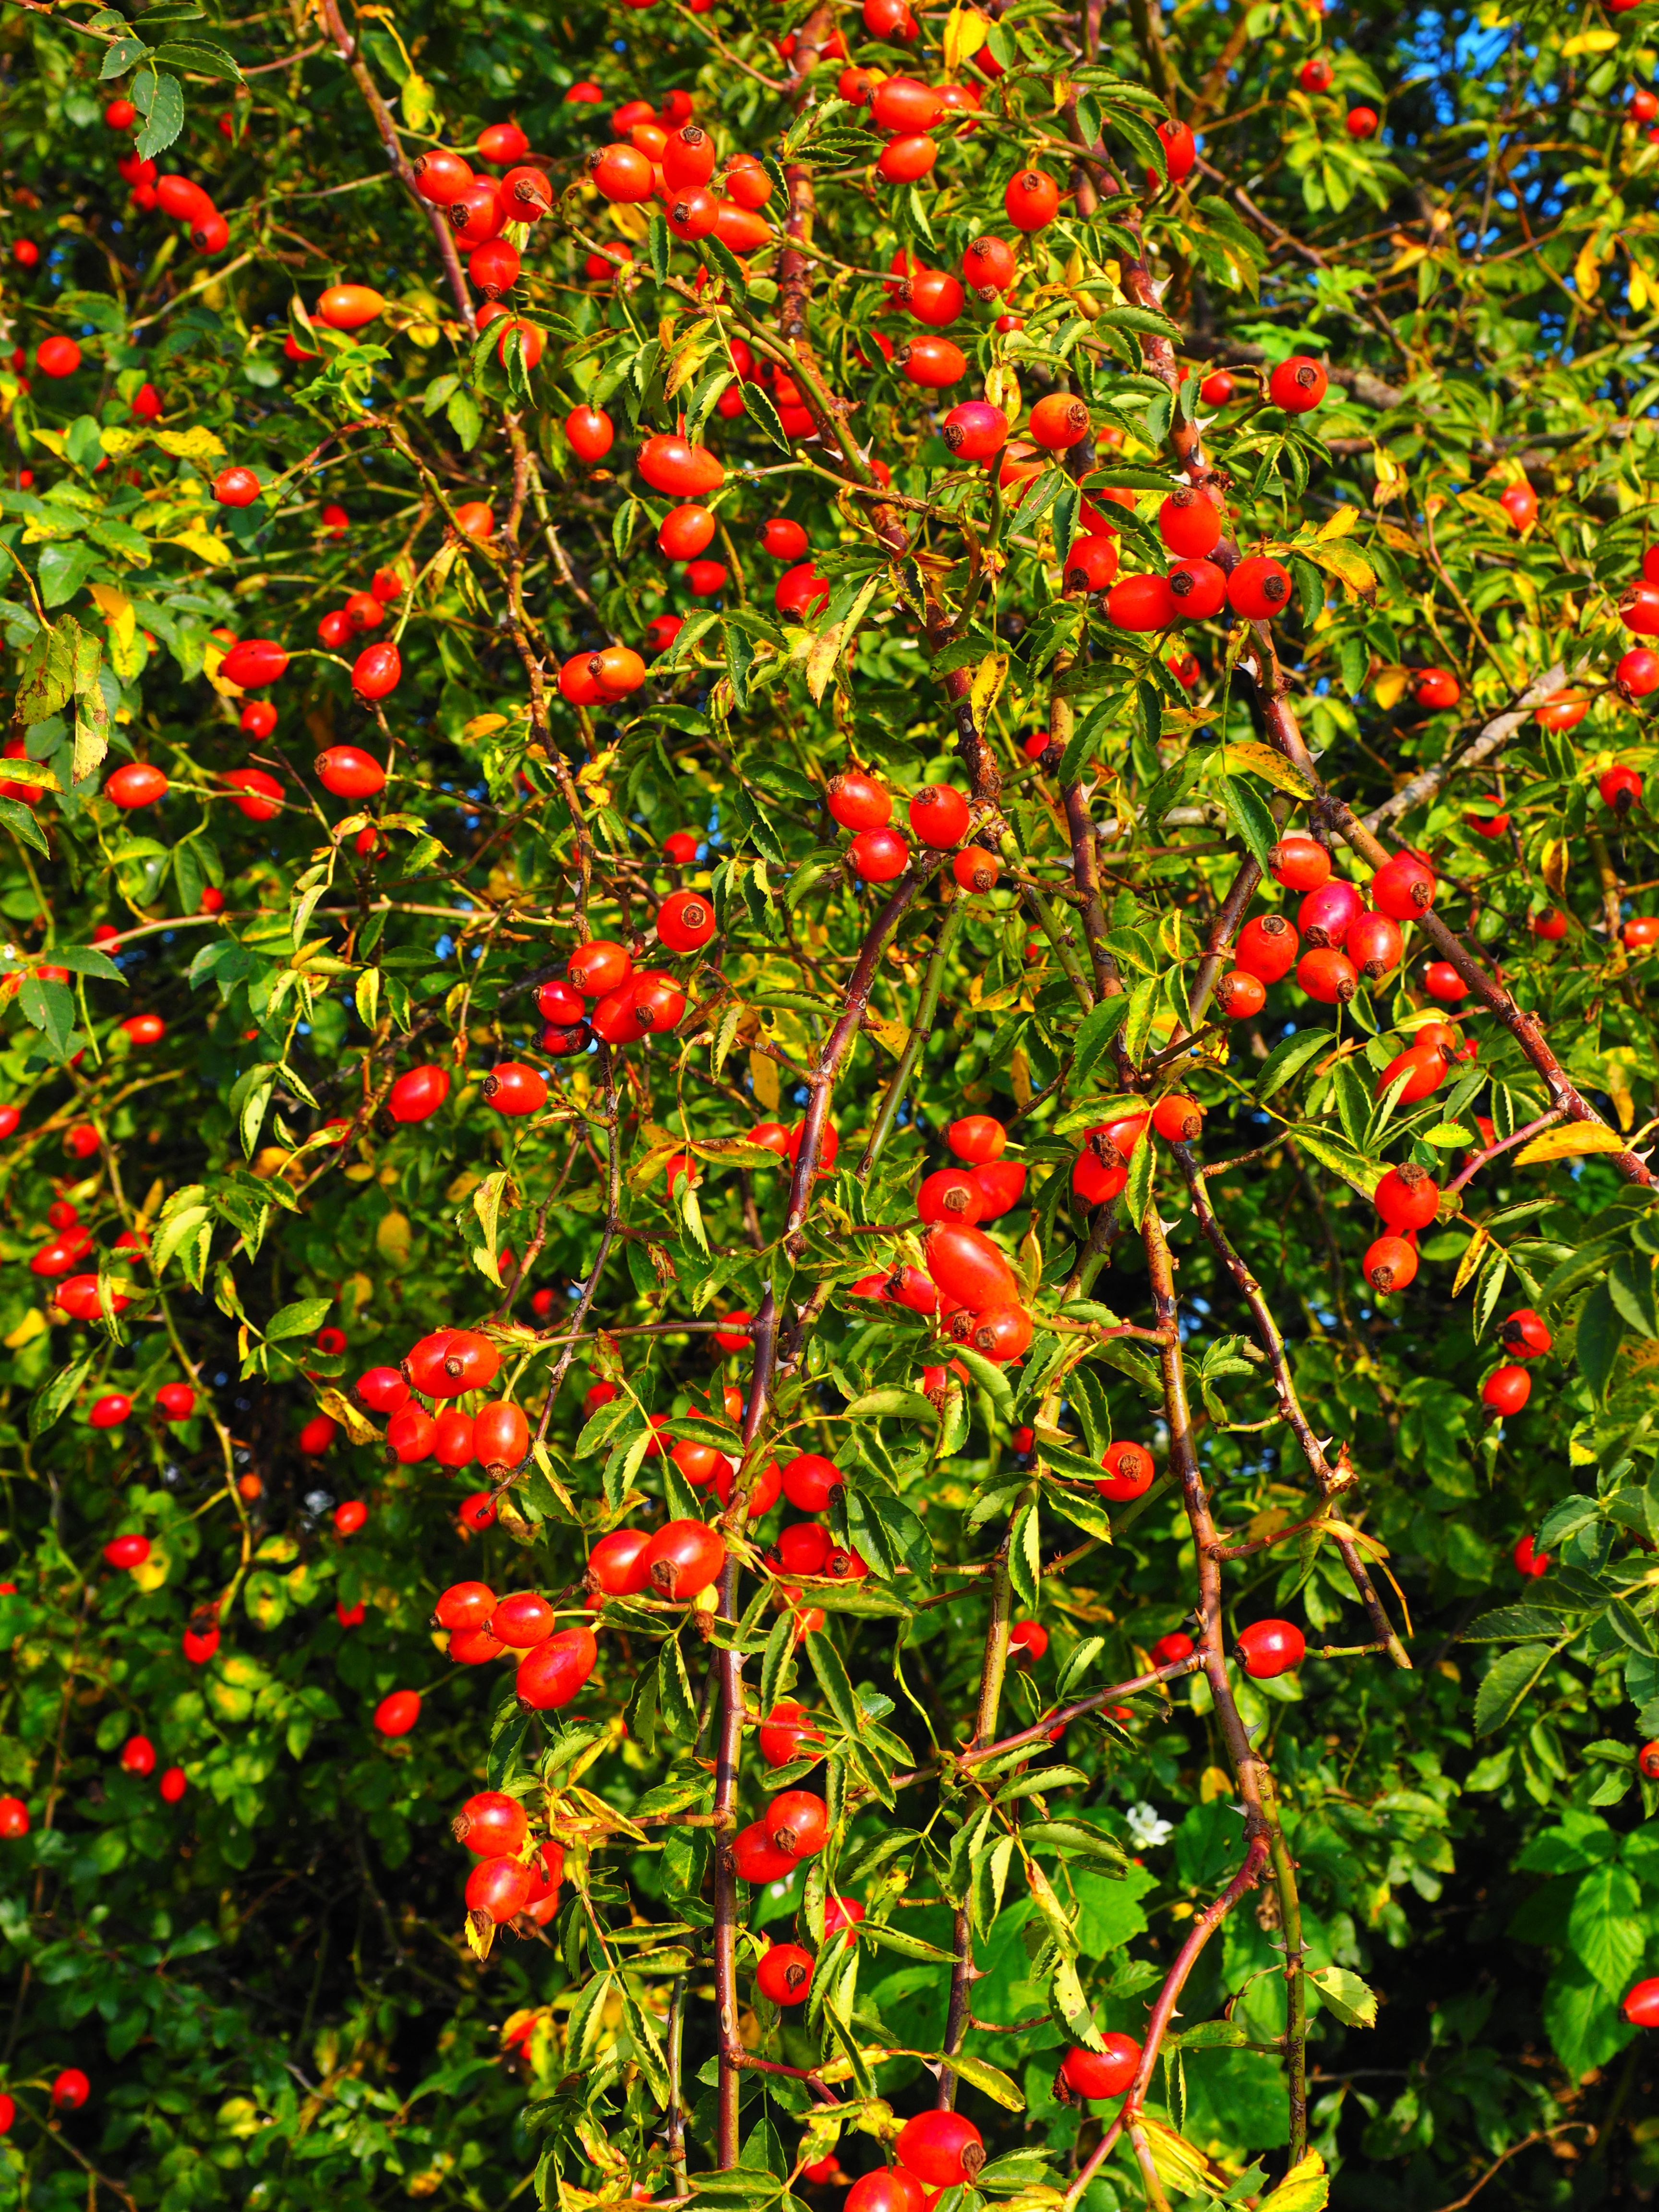
plant, fruit, leaf, flower, bush, food, red, produce, botany, flora, hive, shrub, wild rose, rose hip, dog rose, rosa canina, rose greenhouse, flowering plant, haw, rose apples, sammelfrucht, collective nut fruit, land plant, haegen, he p, hiffen, hiften, hetschhiven, hetscherl, hetschepetsche